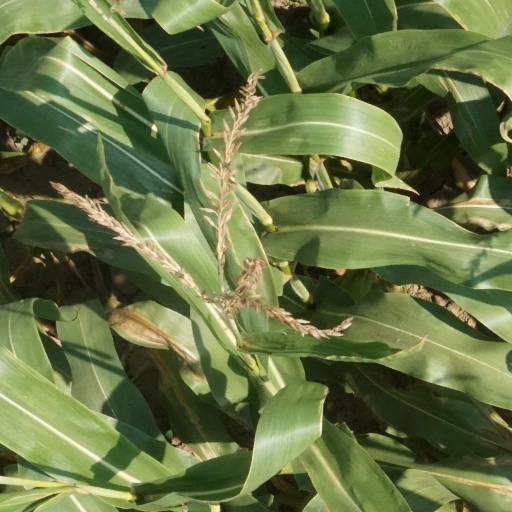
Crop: maize; corn